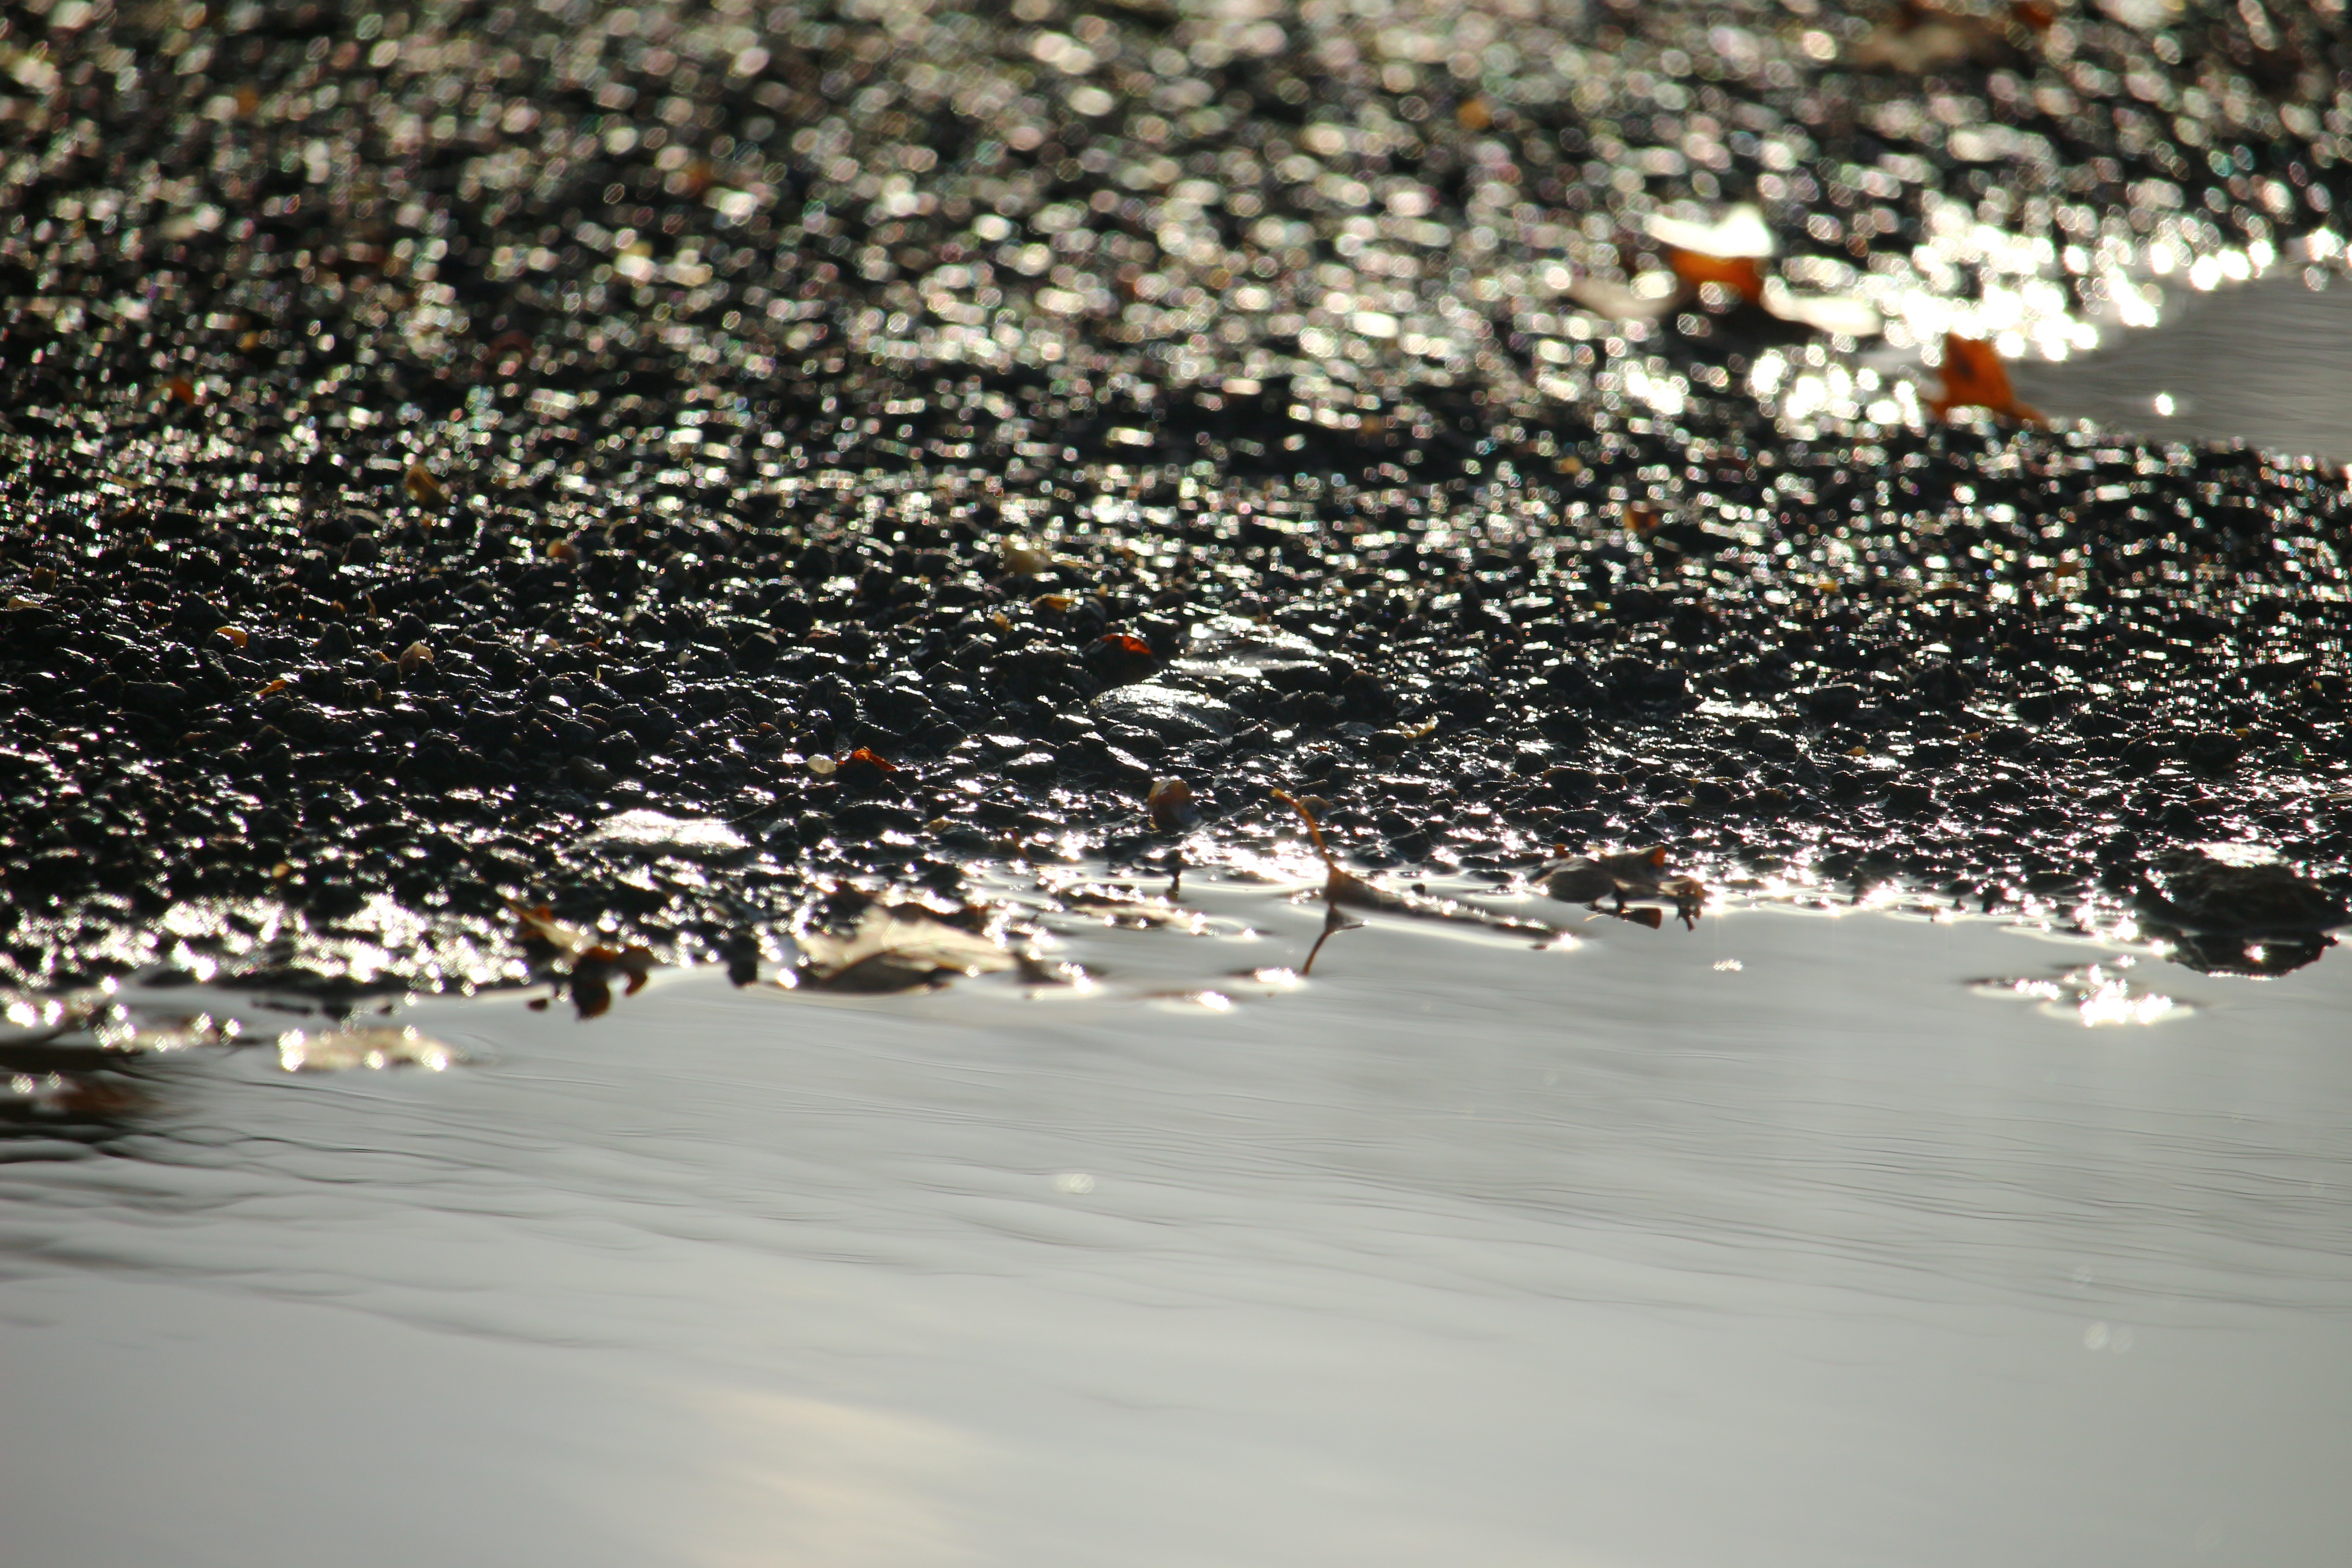
water, bird, flock, reflection, puddle, pebble, material, stones, gravel, duck, pebbles, water bird, mirroring